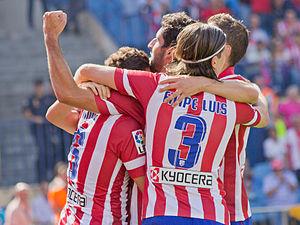
Dans certains sports comme le football, la célébration de but est la pratique consistant à célébrer le fait d'avoir marqué un but. La célébration est normalement effectuée par le buteur et peut impliquer ses coéquipiers, voire les supporteurs de l'équipe.